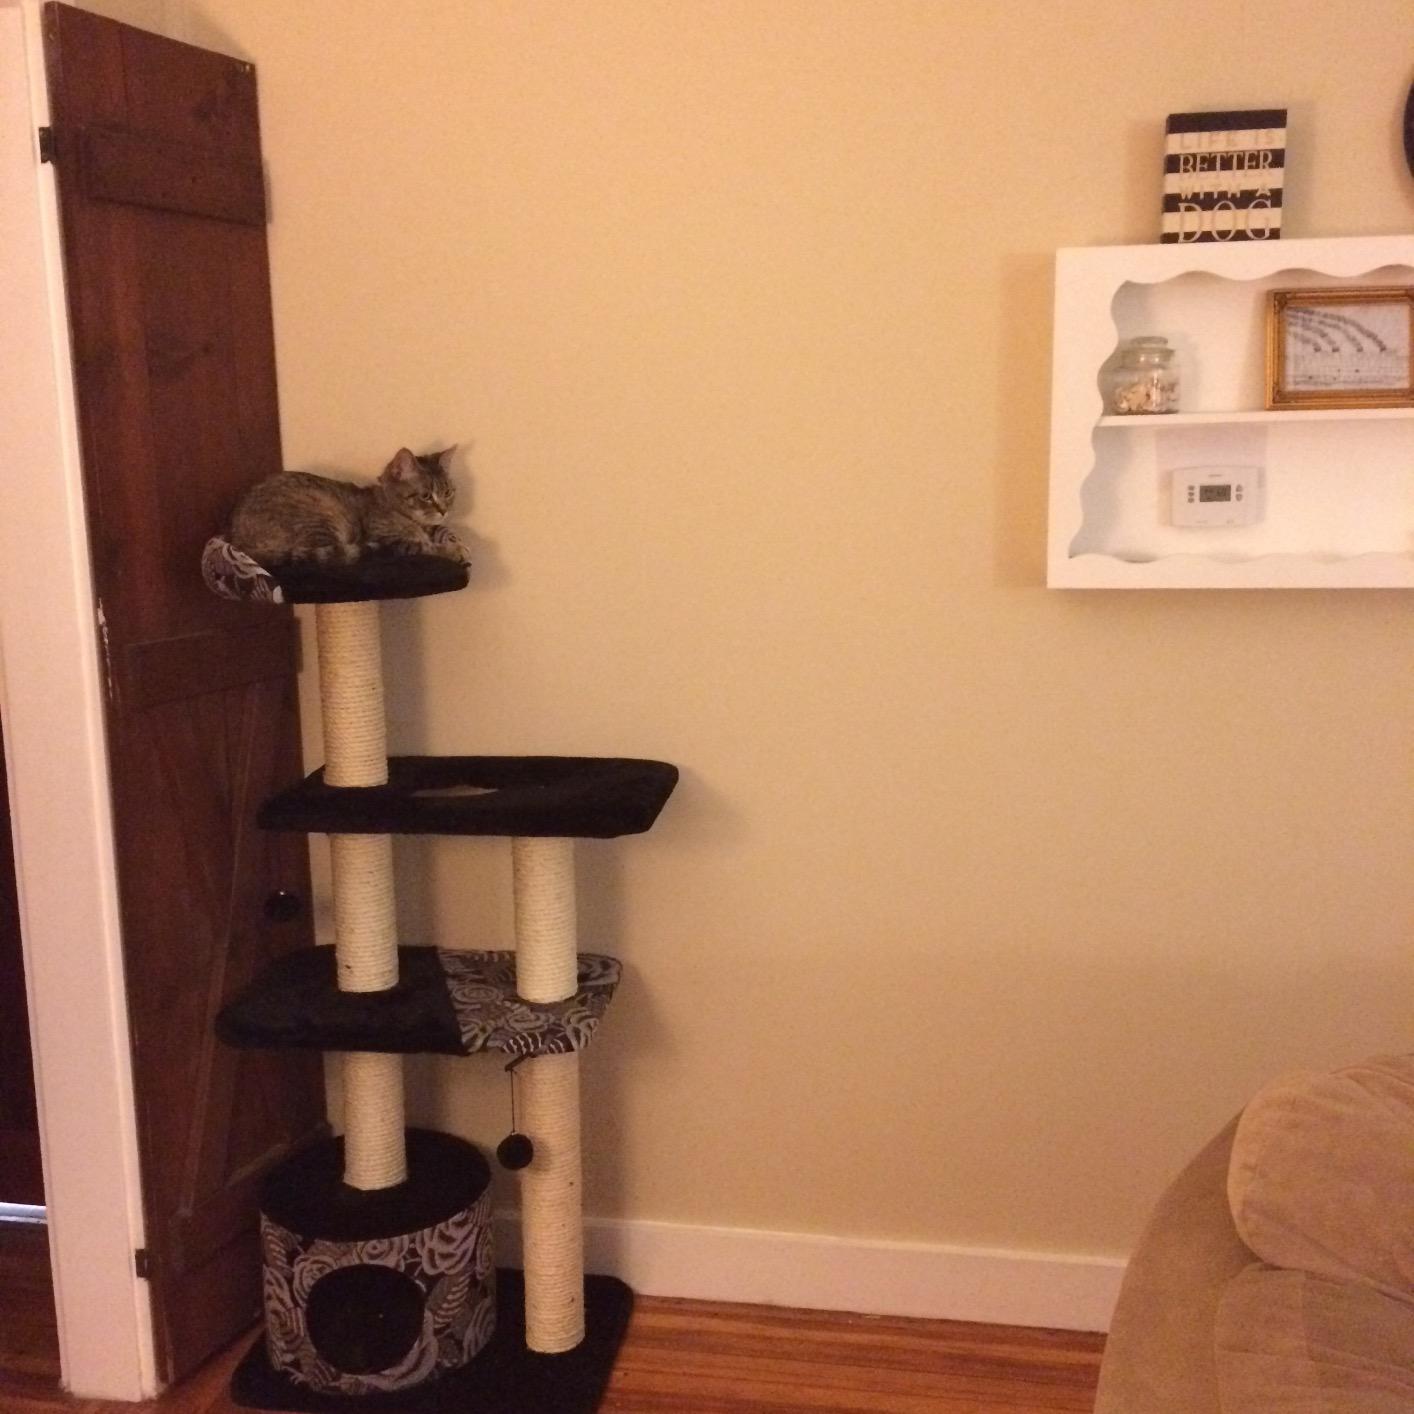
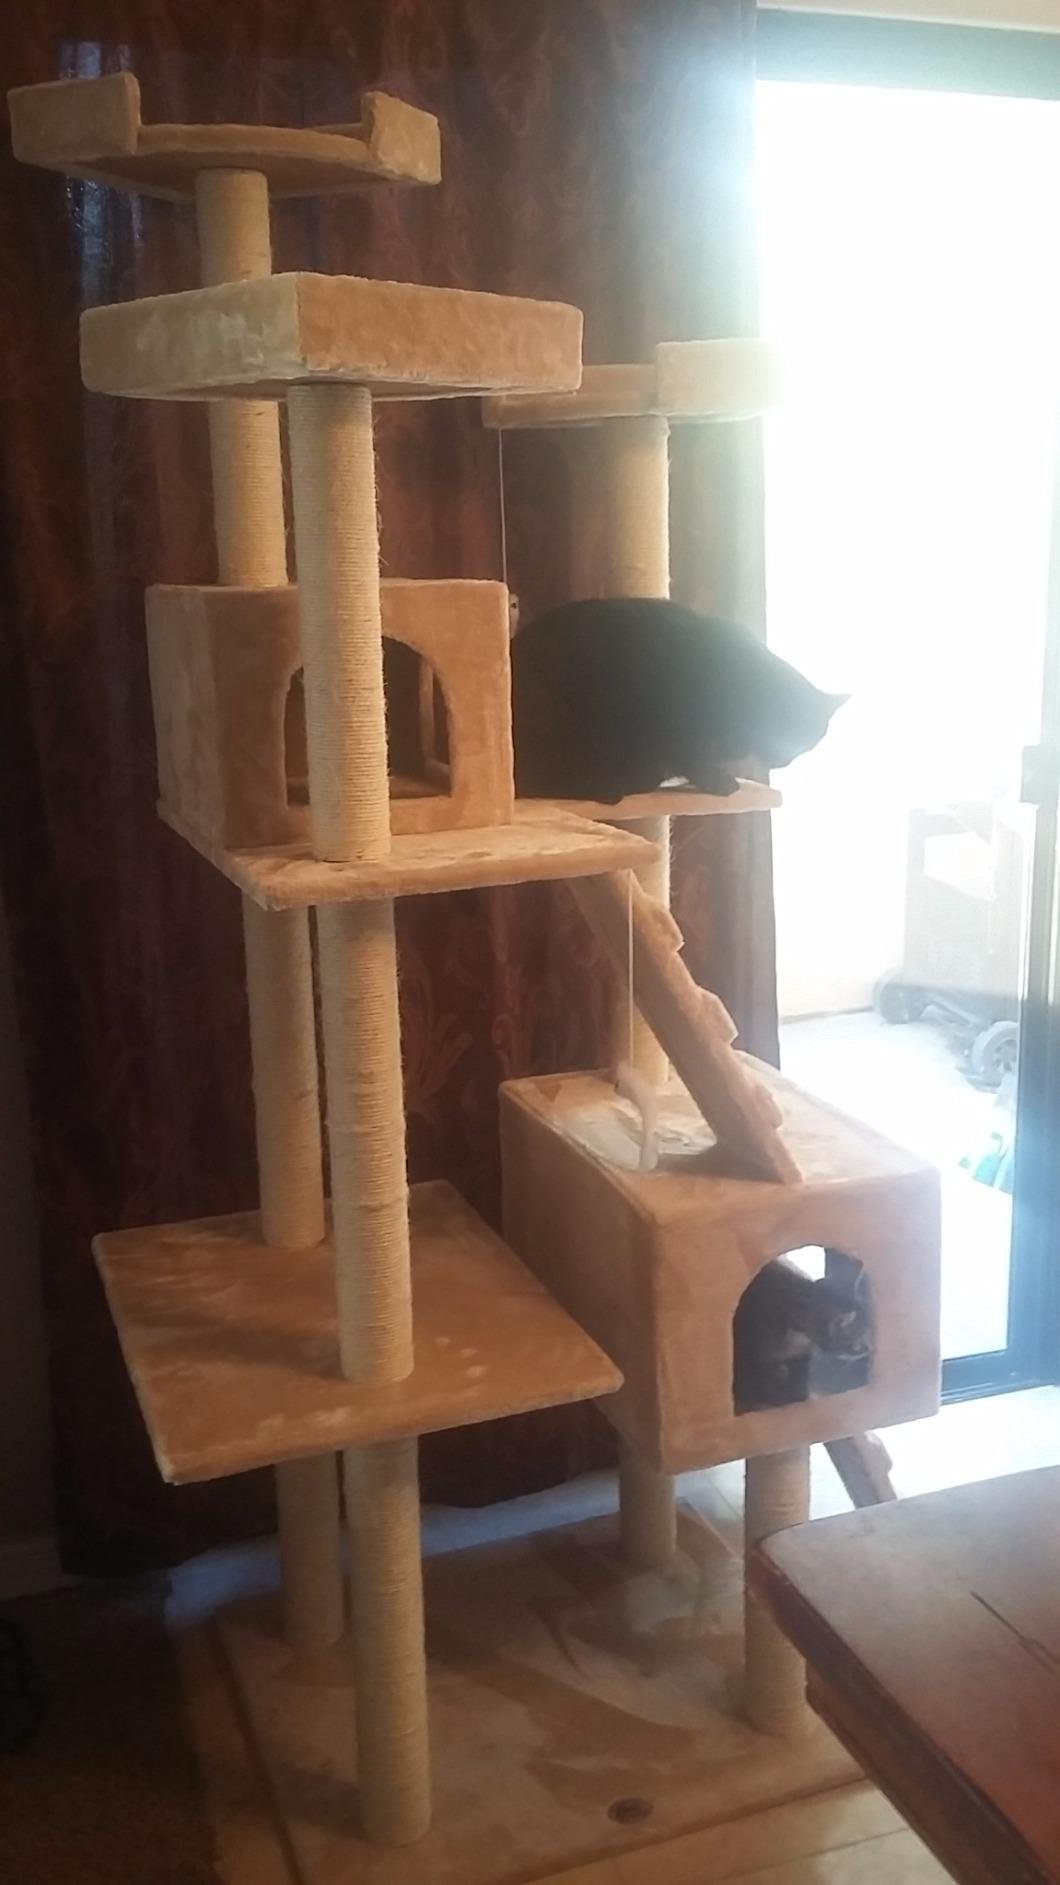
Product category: items_cat tree
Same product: no